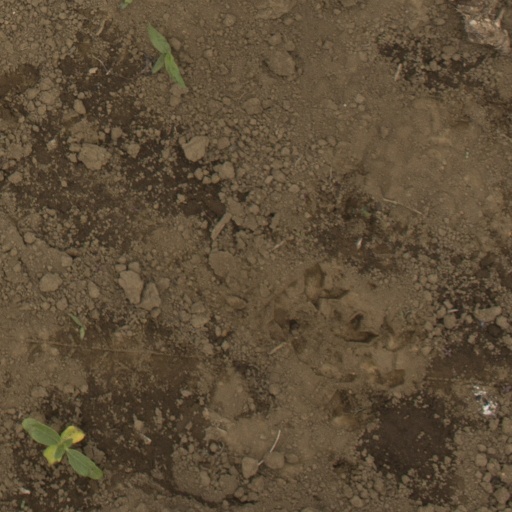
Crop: Jerusalem artichoke